Dwesa-Cwebe Marine Protected Area

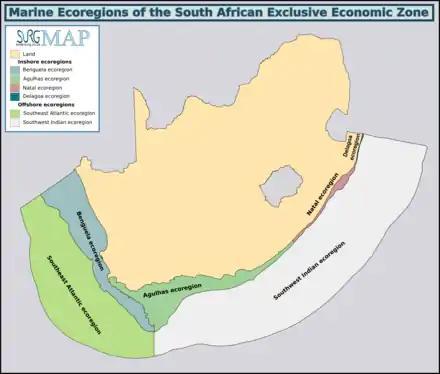
Marine ecoregions of the South African Exclusive Economic Zone: Dwesa-Cwebe Marine Protected Area is in the transition between the Agulhas and Natal ecoregions.

The MPA is in transition between the warm temperate Agulhas ecoregion to the east of Cape Point which extends eastwards to the Mbashe River and the sub-tropical Natal ecoregion. There are a large proportion of species endemic to South Africa along this coastline.